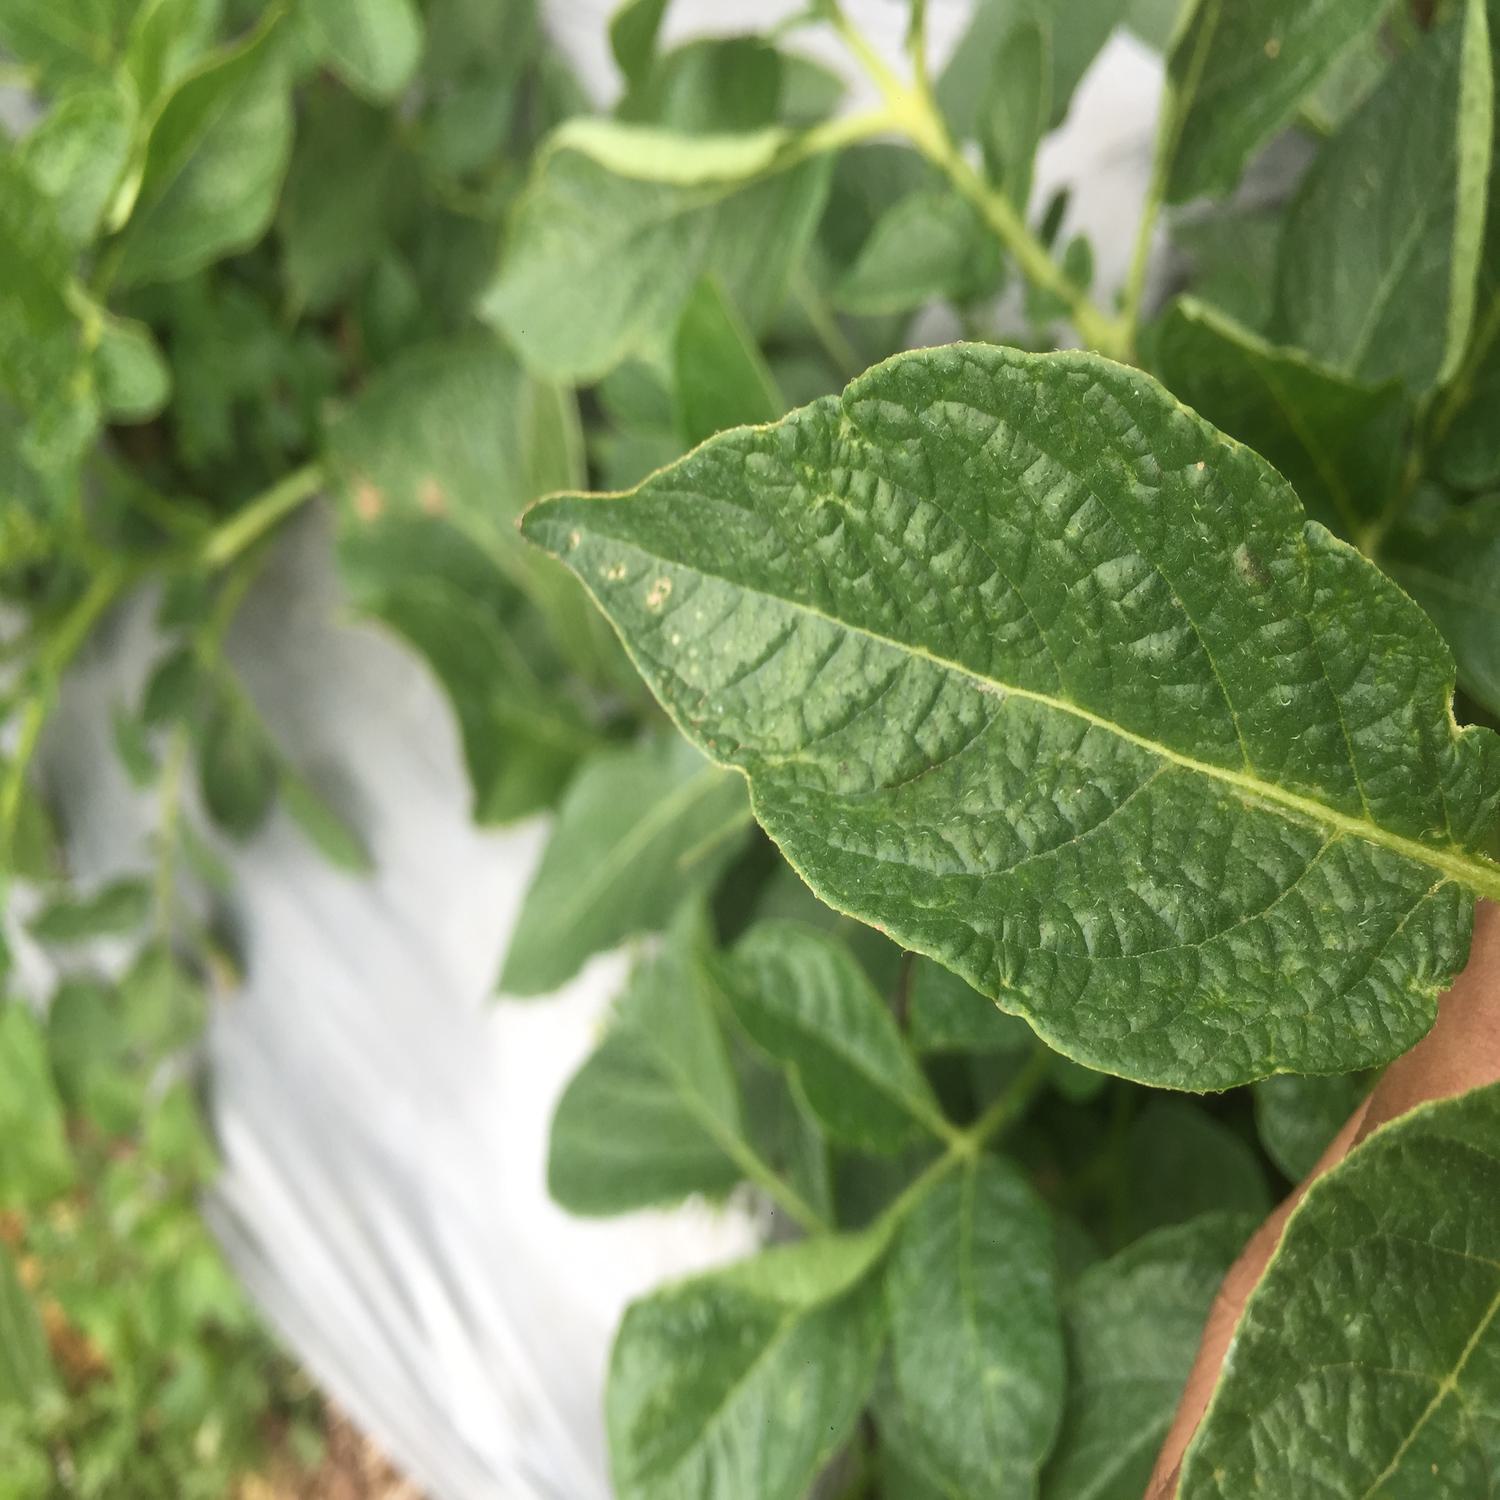
Label: Virus